Christian Social Party (Switzerland)

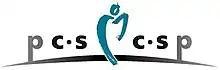
Logo used before 2015

The Christian Social Party (CSP) is a political party in Switzerland of the Christian left. The CSP is more aligned with social democracy than the other major Christian party, the Christian Democratic People's Party of Switzerland (CVP), which is more economically liberal. With the moderate Christian left as its background, the CSP commits itself to social-democratic and environmentalist political solutions. The core principles of the CSP contain, among others, "solidarity with the socially and economically disadvantaged and the preservation of the environment."